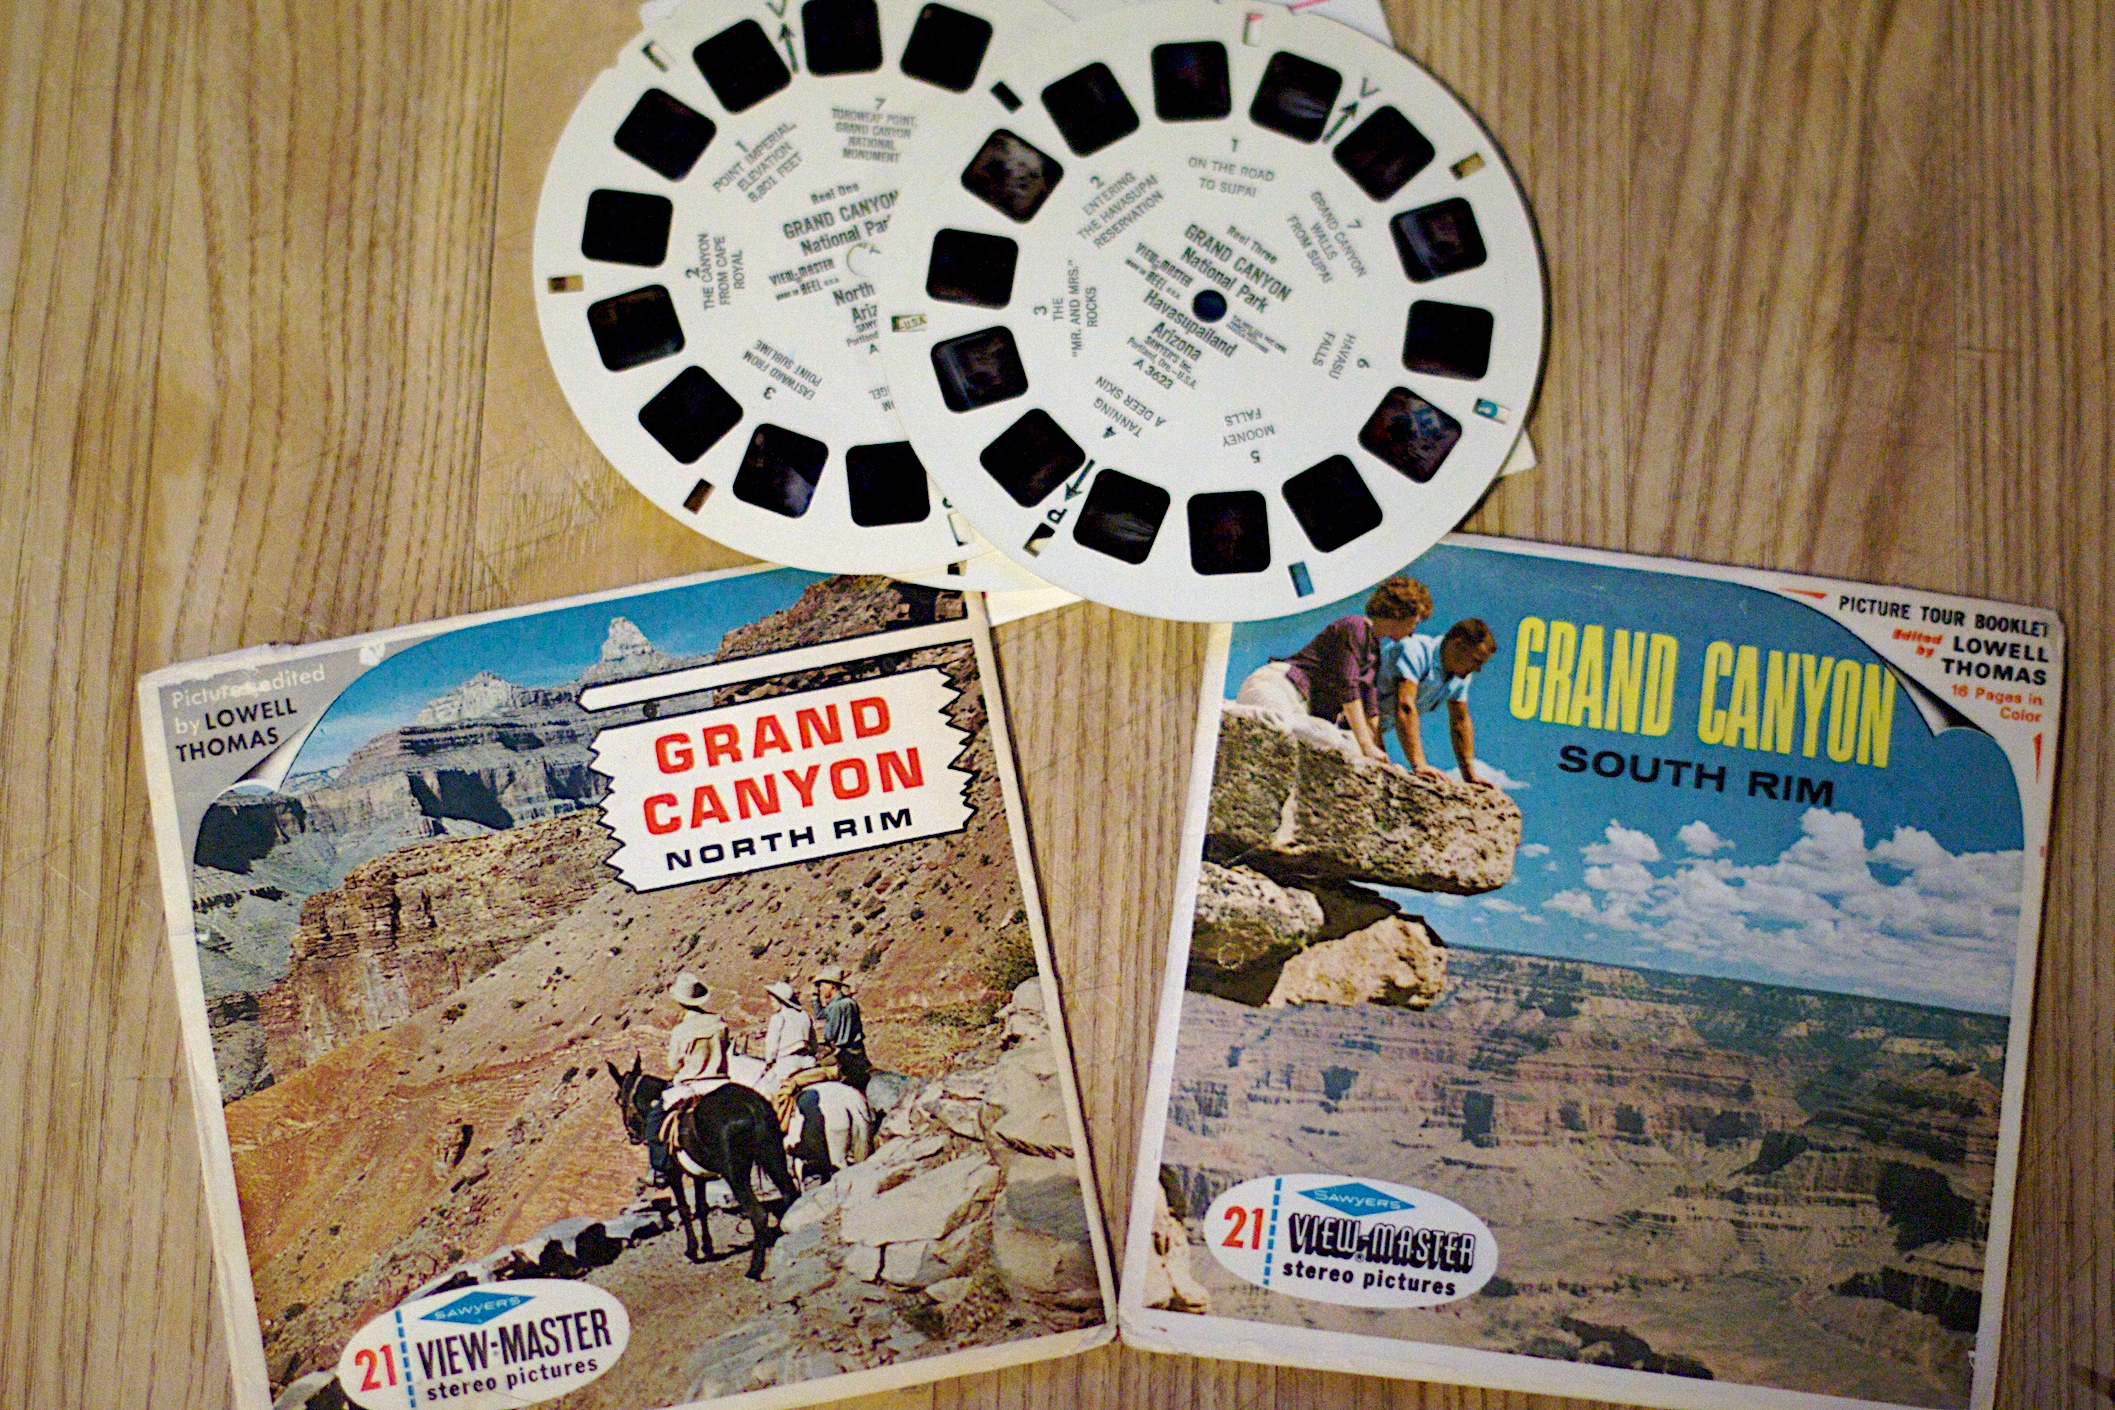
art, poster, grandcanyon, comics, 2009365